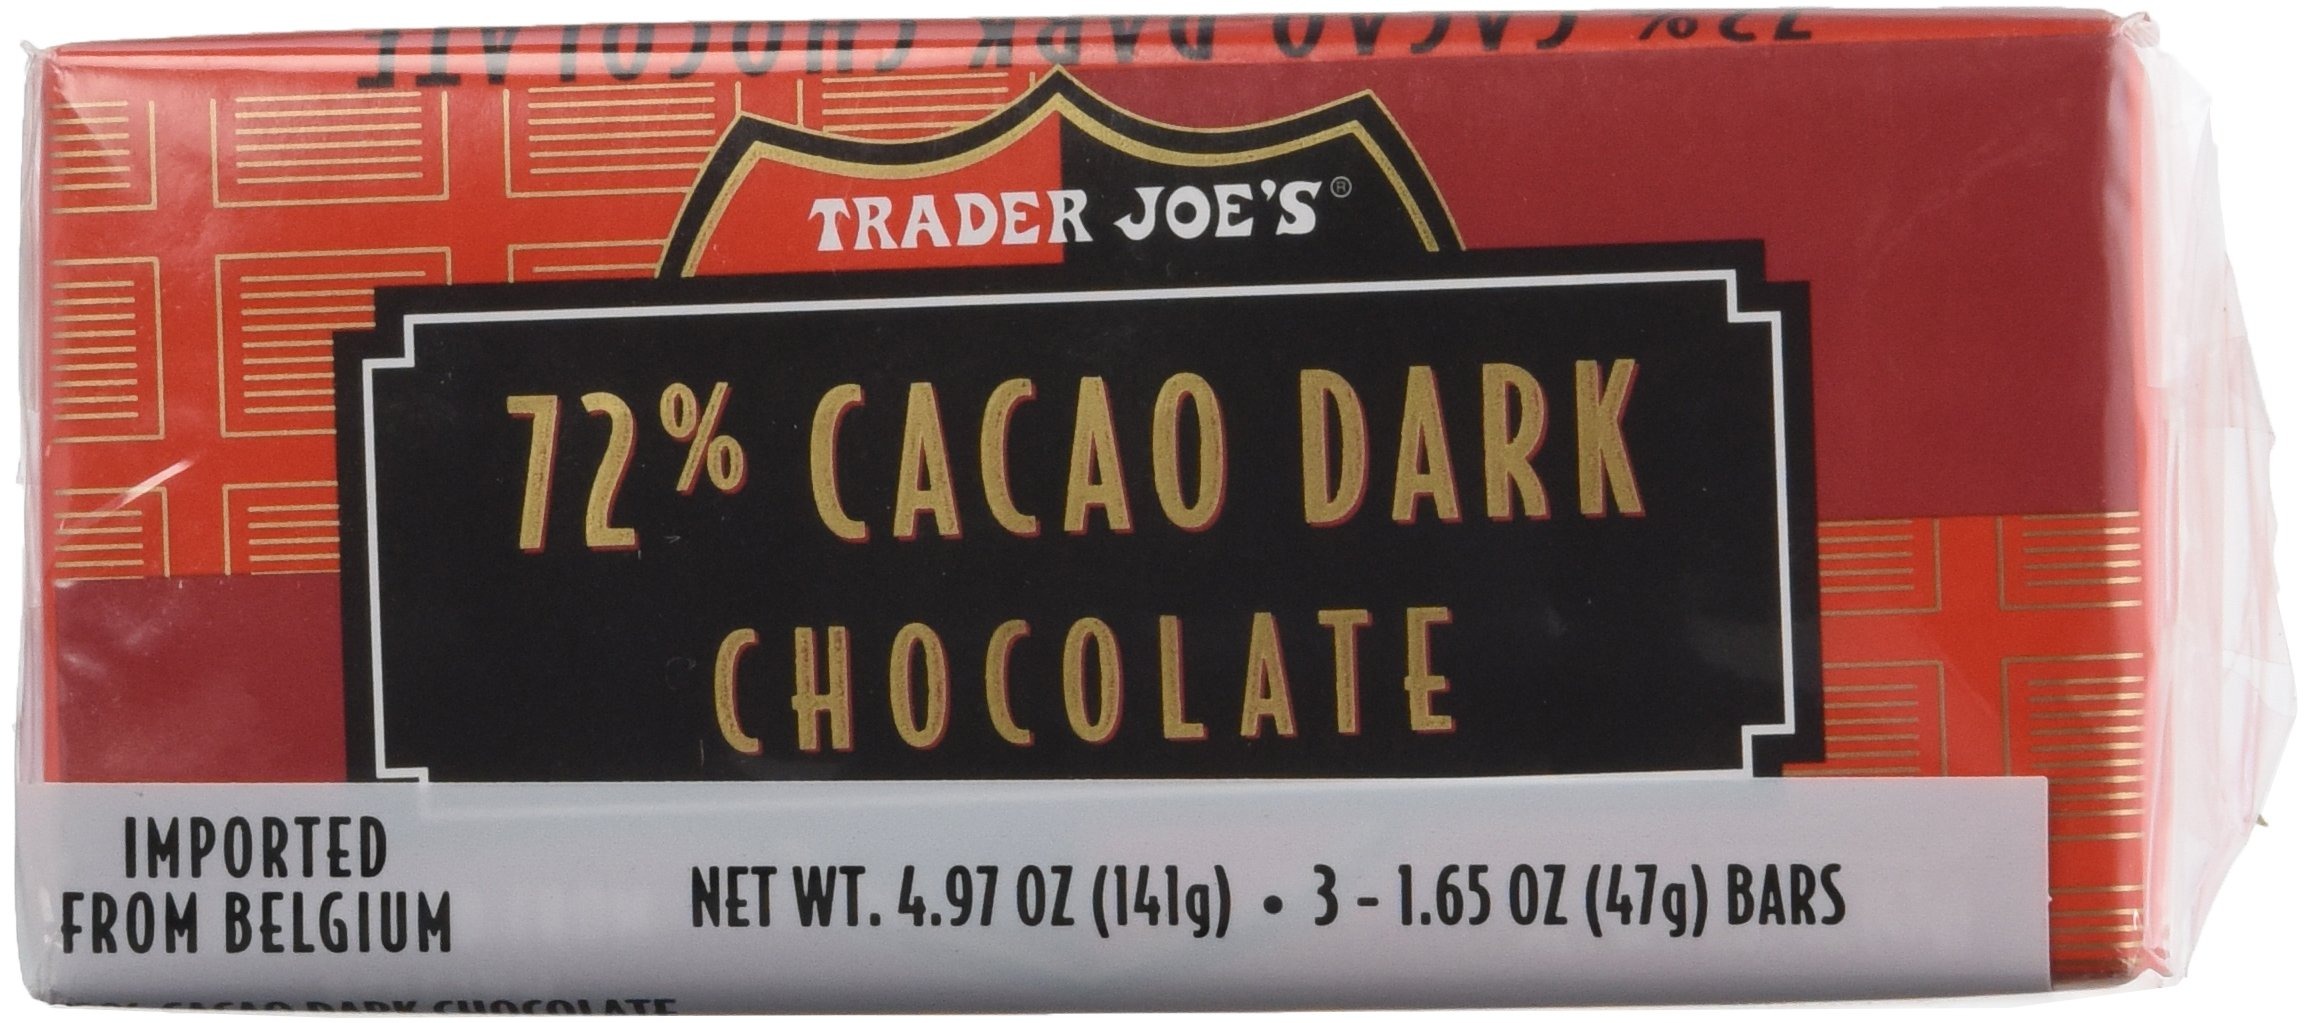
Item Name: Trader Joe's 72% Cacao Belgian Dark Chocolate Bars (2 Packs of 3)
Bullet Point 1: Two 3-packs of 1.65 oz bars (total of 6 bars)
Bullet Point 2: Imported 72% Cacao Dark Belgian Chocolate
Bullet Point 3: No added dairy or animal products (vegan)
Product Description: 1
Value: 4.97
Unit: Ounce

Price: 14.15